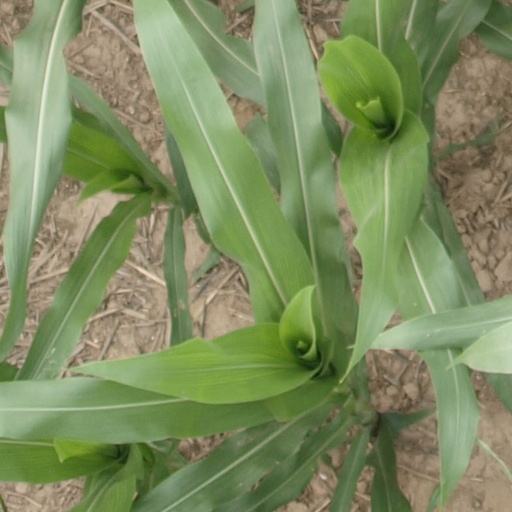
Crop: maize; corn